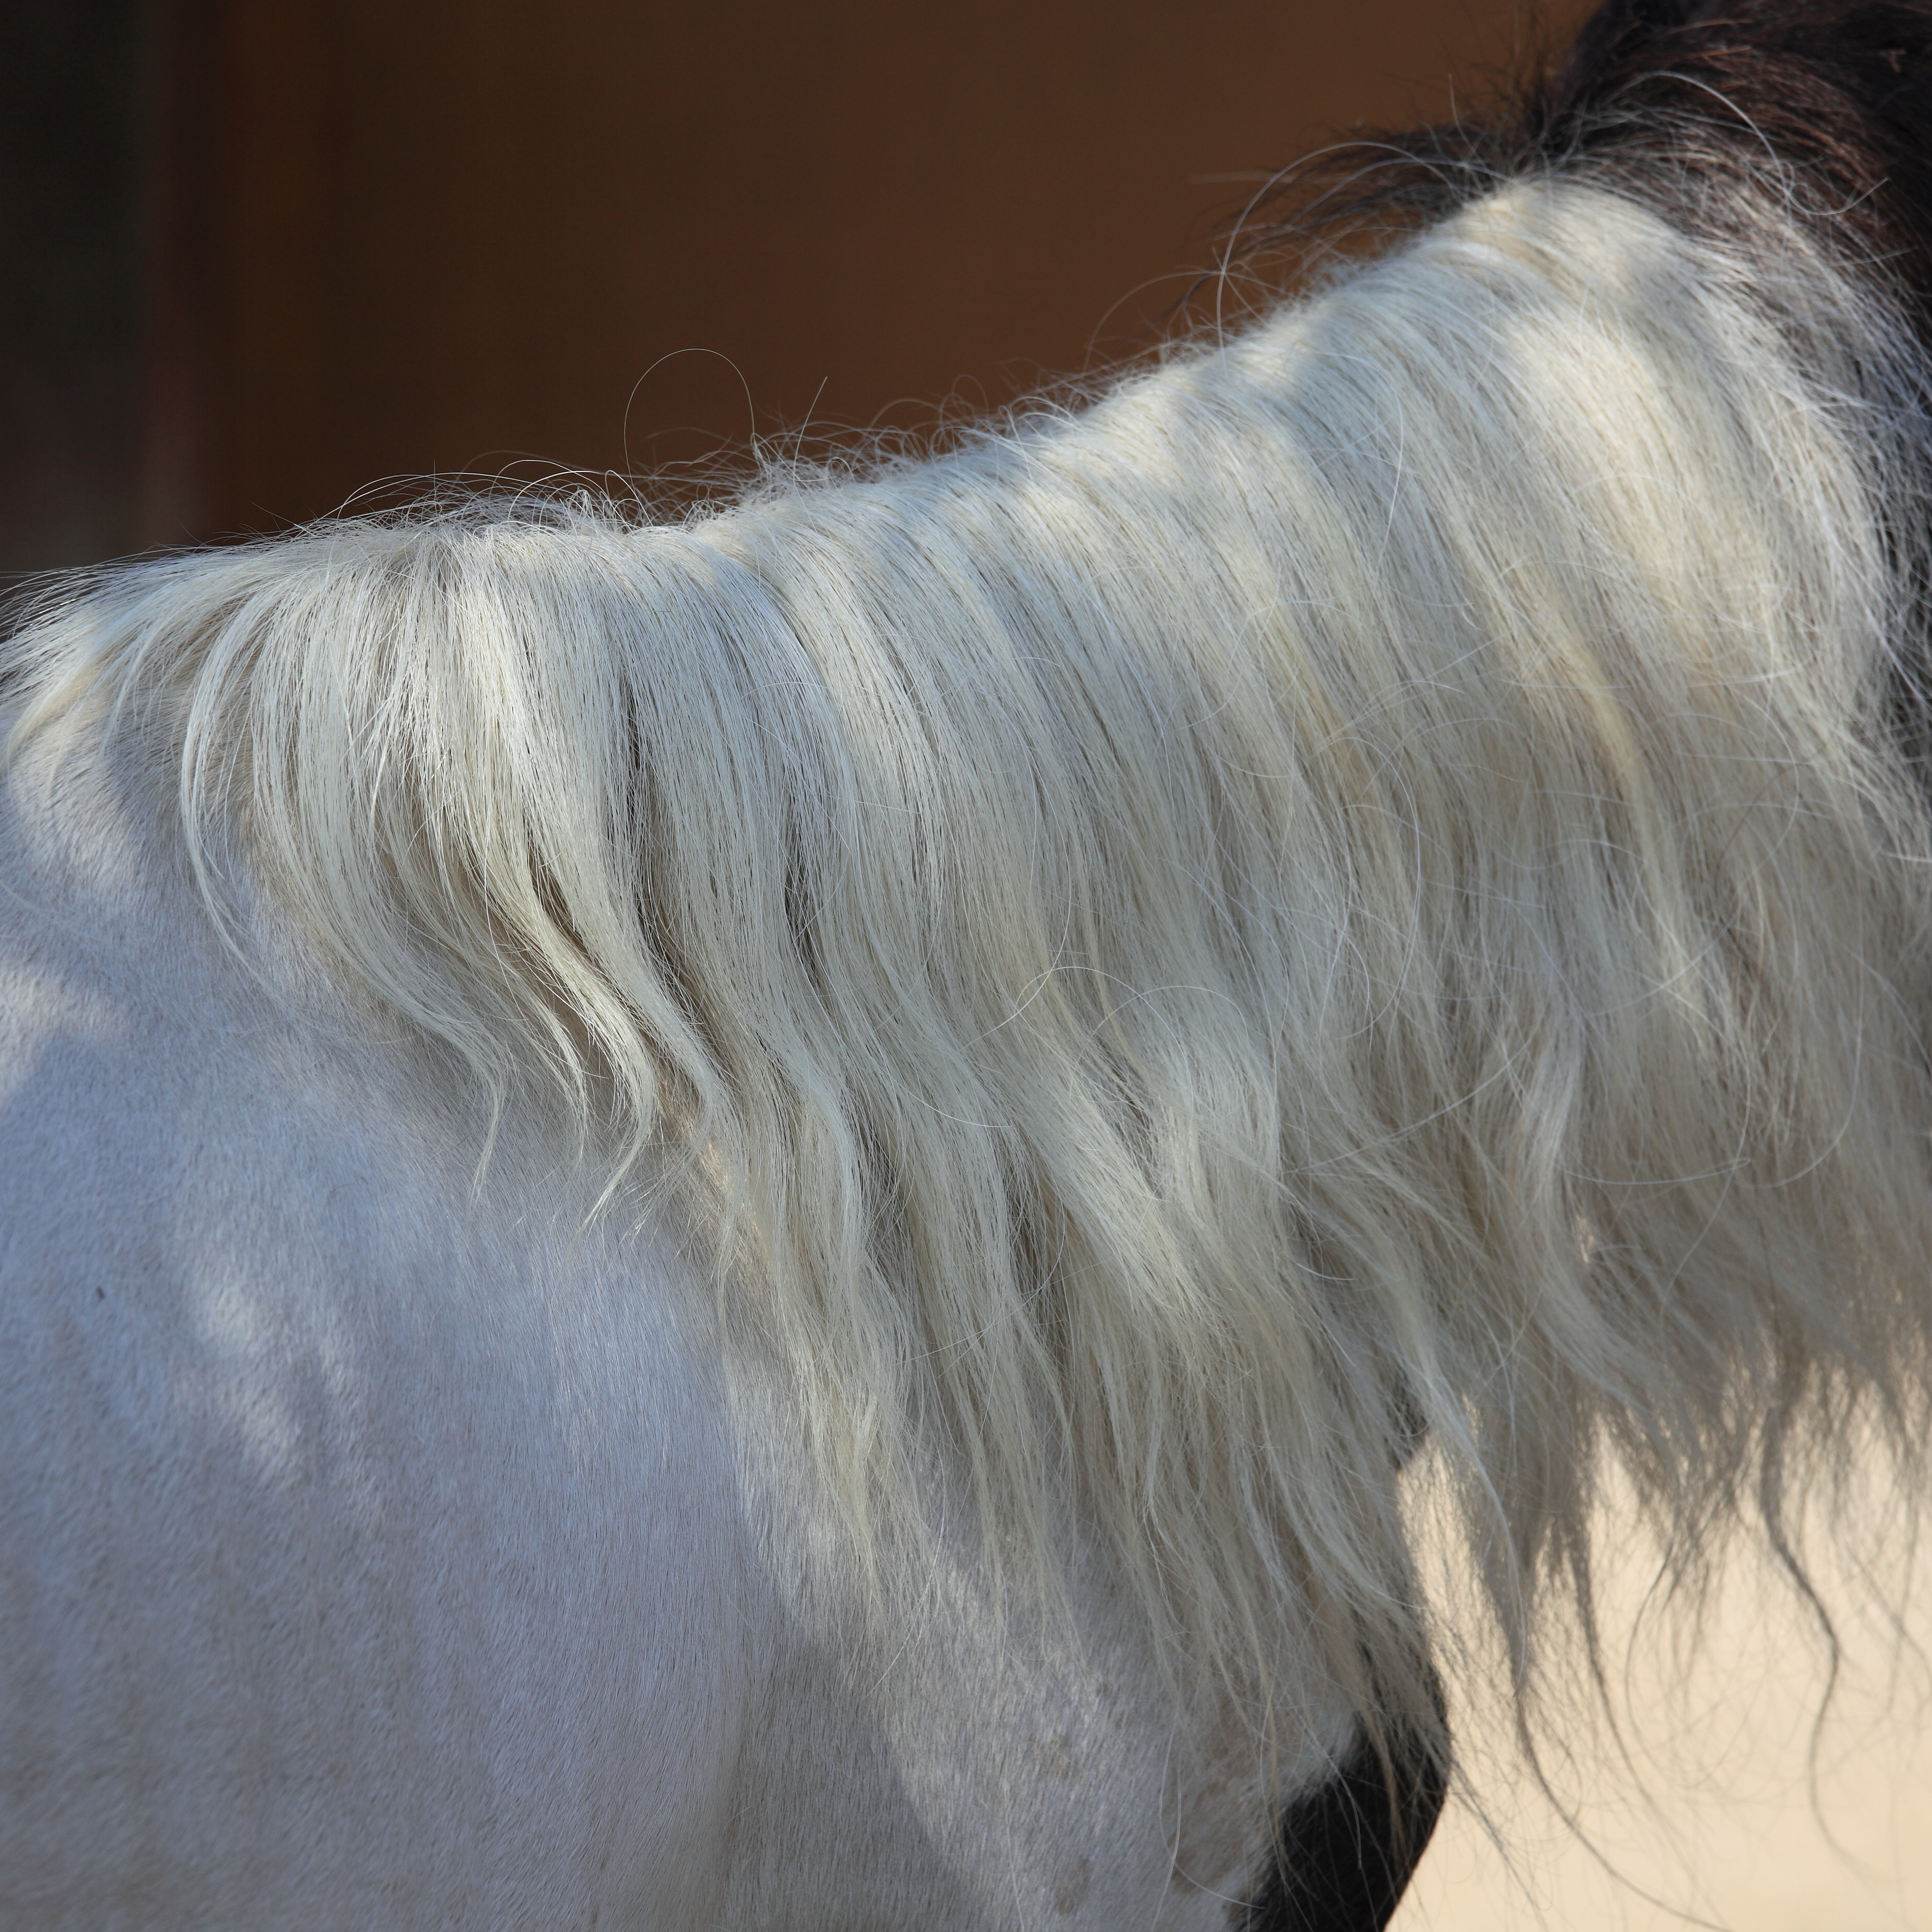
white, dog, fur, high, mammal, mane, ear, textile, eye, vertebrate, 5d, hires, markii, terrier, hi, res, resolution, dog like mammal